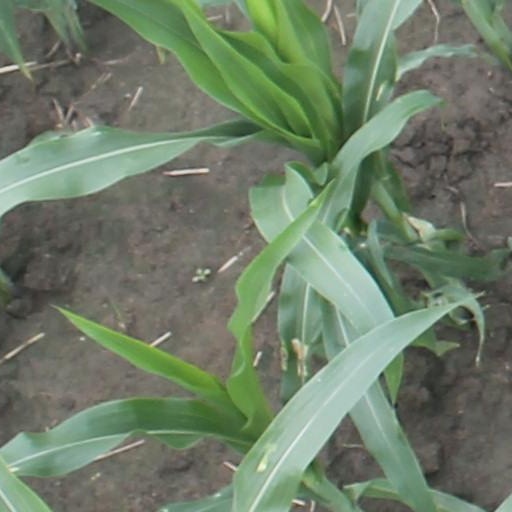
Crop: maize; corn